Incest in folklore and mythology

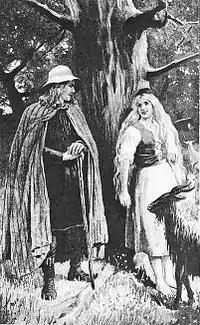
Halga seducing his own daughter Yrsa, by Jenny Nyström (1895).

Incest in folklore and mythology serves multiple purposes as a recurring and intricate theme, often employed as a narrative mechanism to explain origins, or address the consequences of concealed identities. Its prevalence across diverse cultures, from polytheistic pantheons to tribal deluge myths, underscores its role as a versatile storytelling device.